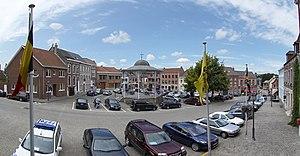
Hoegaarden, parfois francisé Hougaerde, est une commune néerlandophone de Belgique située en Région flamande dans la province du Brabant flamand. C'est une ancienne enclave de la Principauté de Liège dans le Duché de Brabant